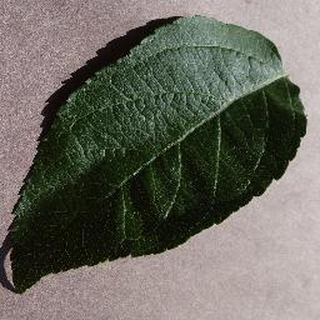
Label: healthy_apple